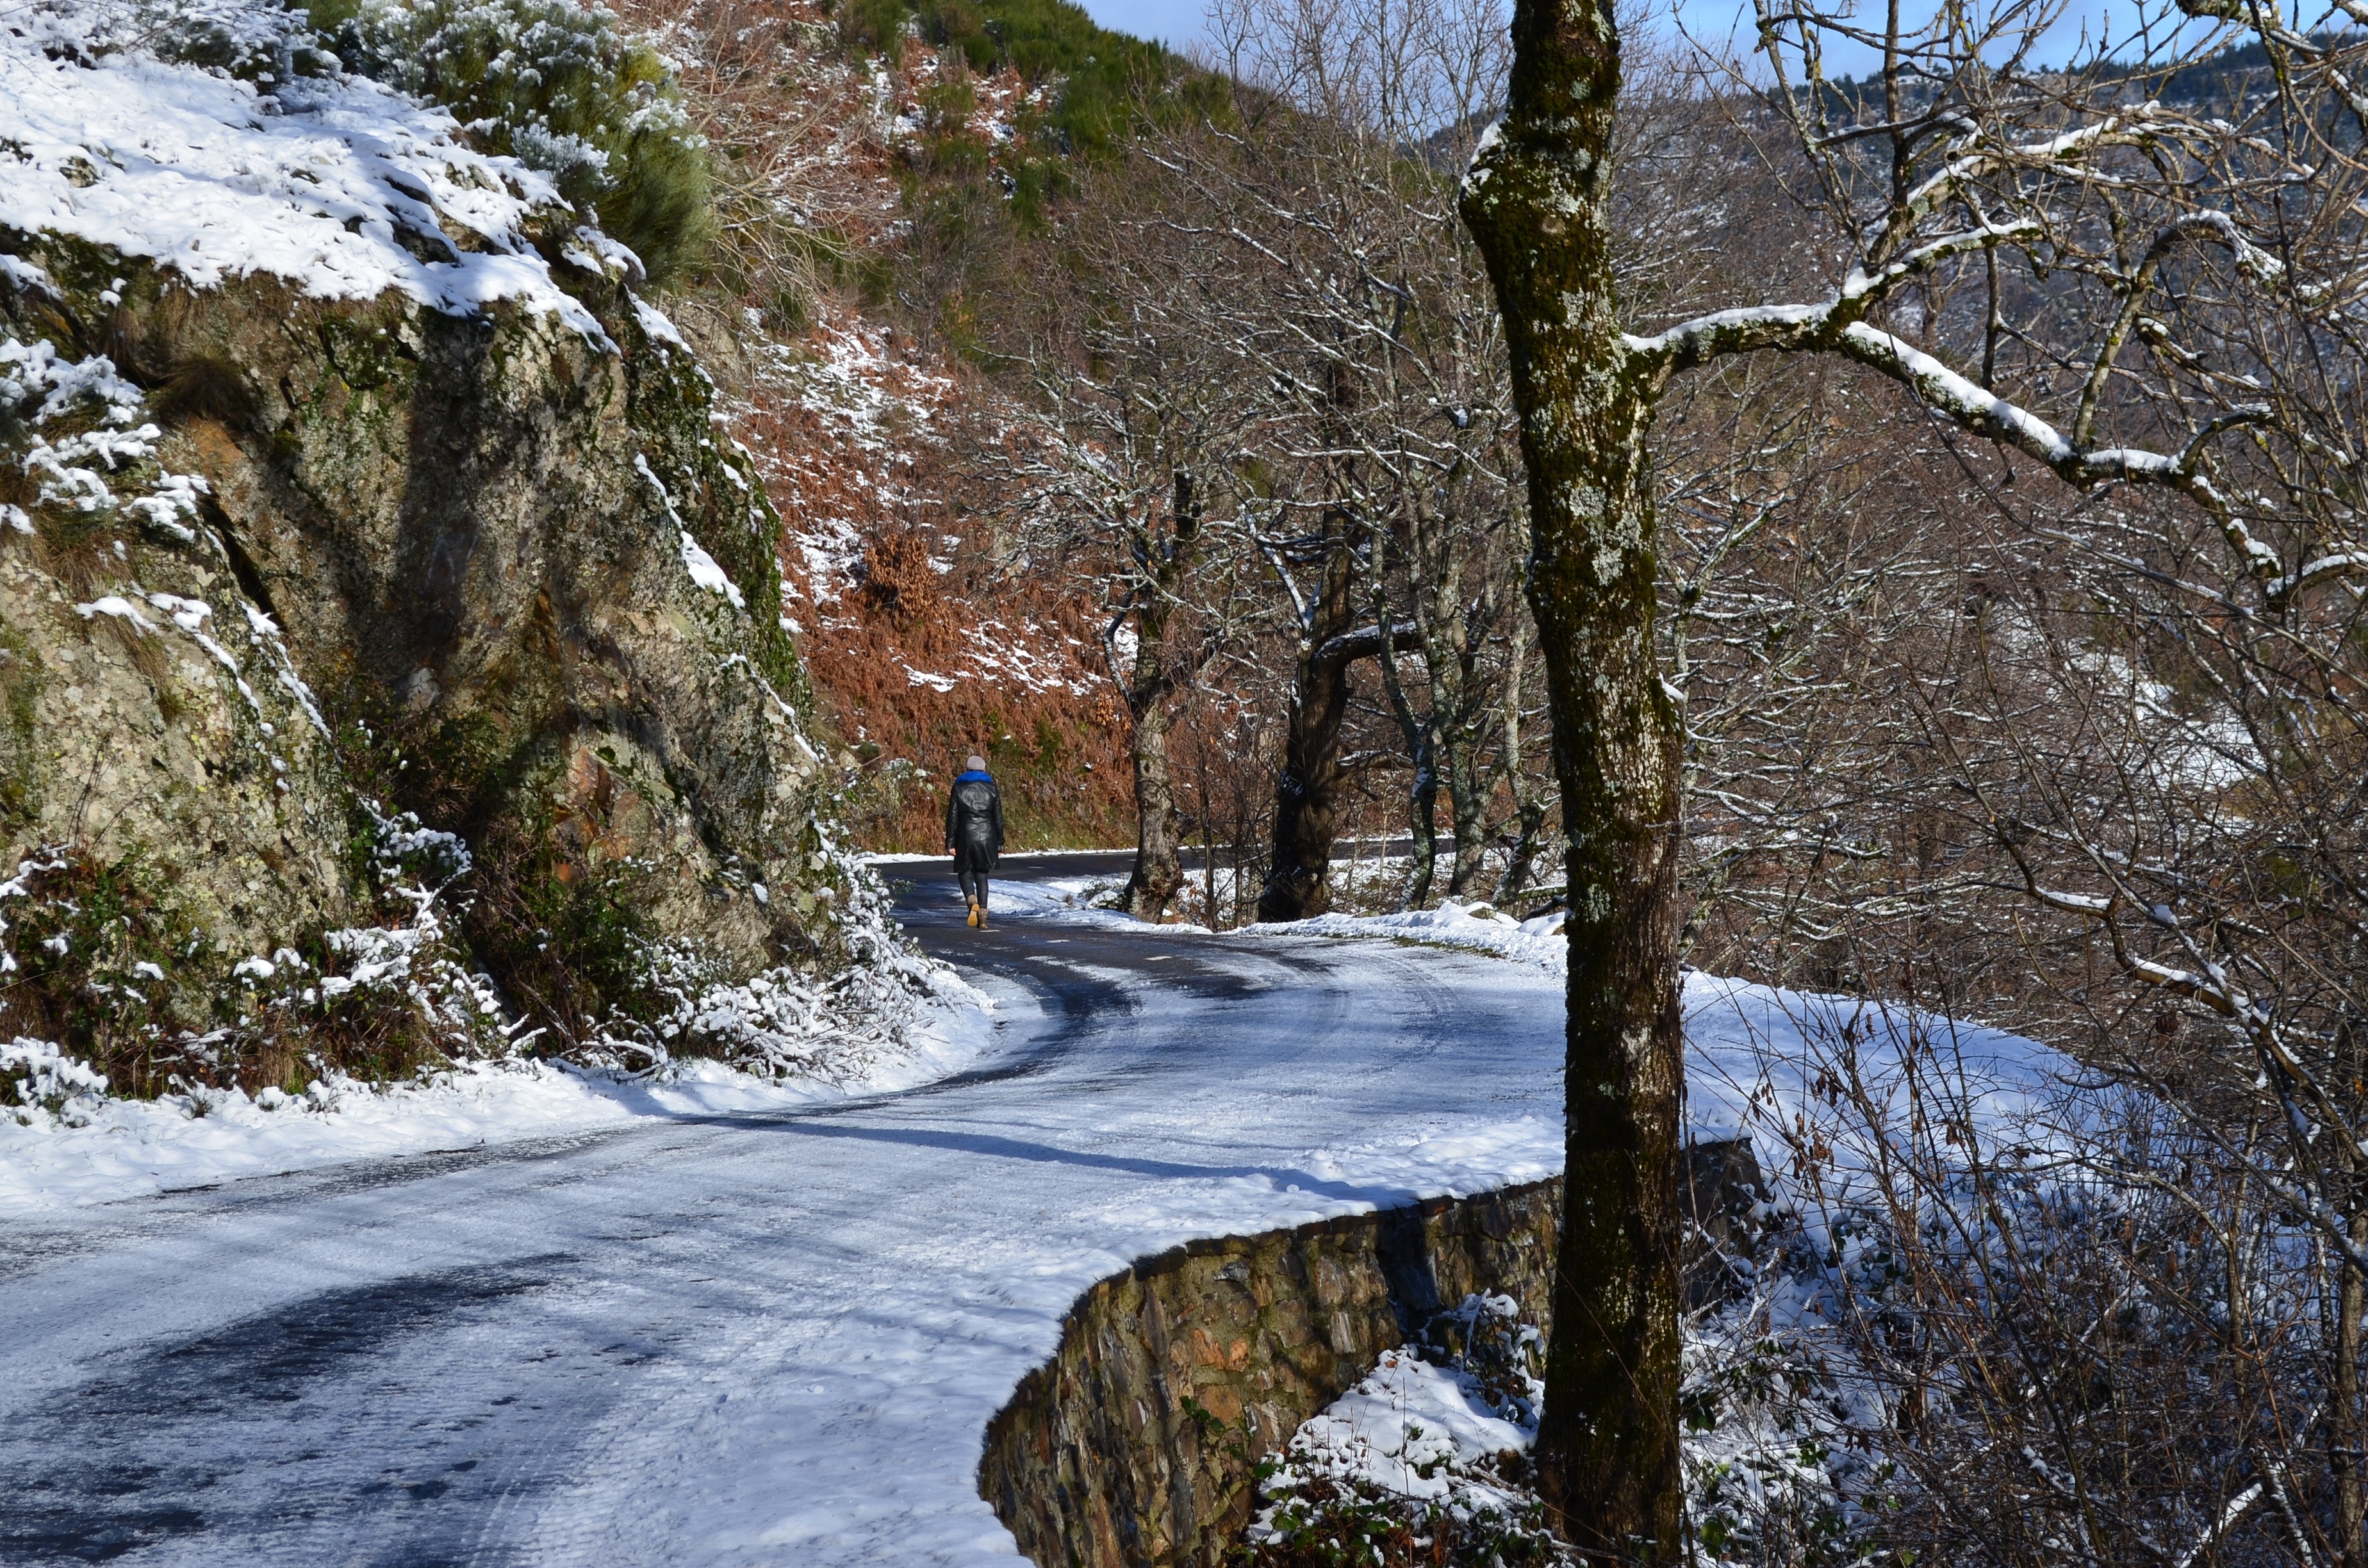
landscape, tree, nature, forest, wilderness, mountain, snow, winter, hiking, trail, river, stream, ice, autumn, park, weather, season, woodland, woody plant